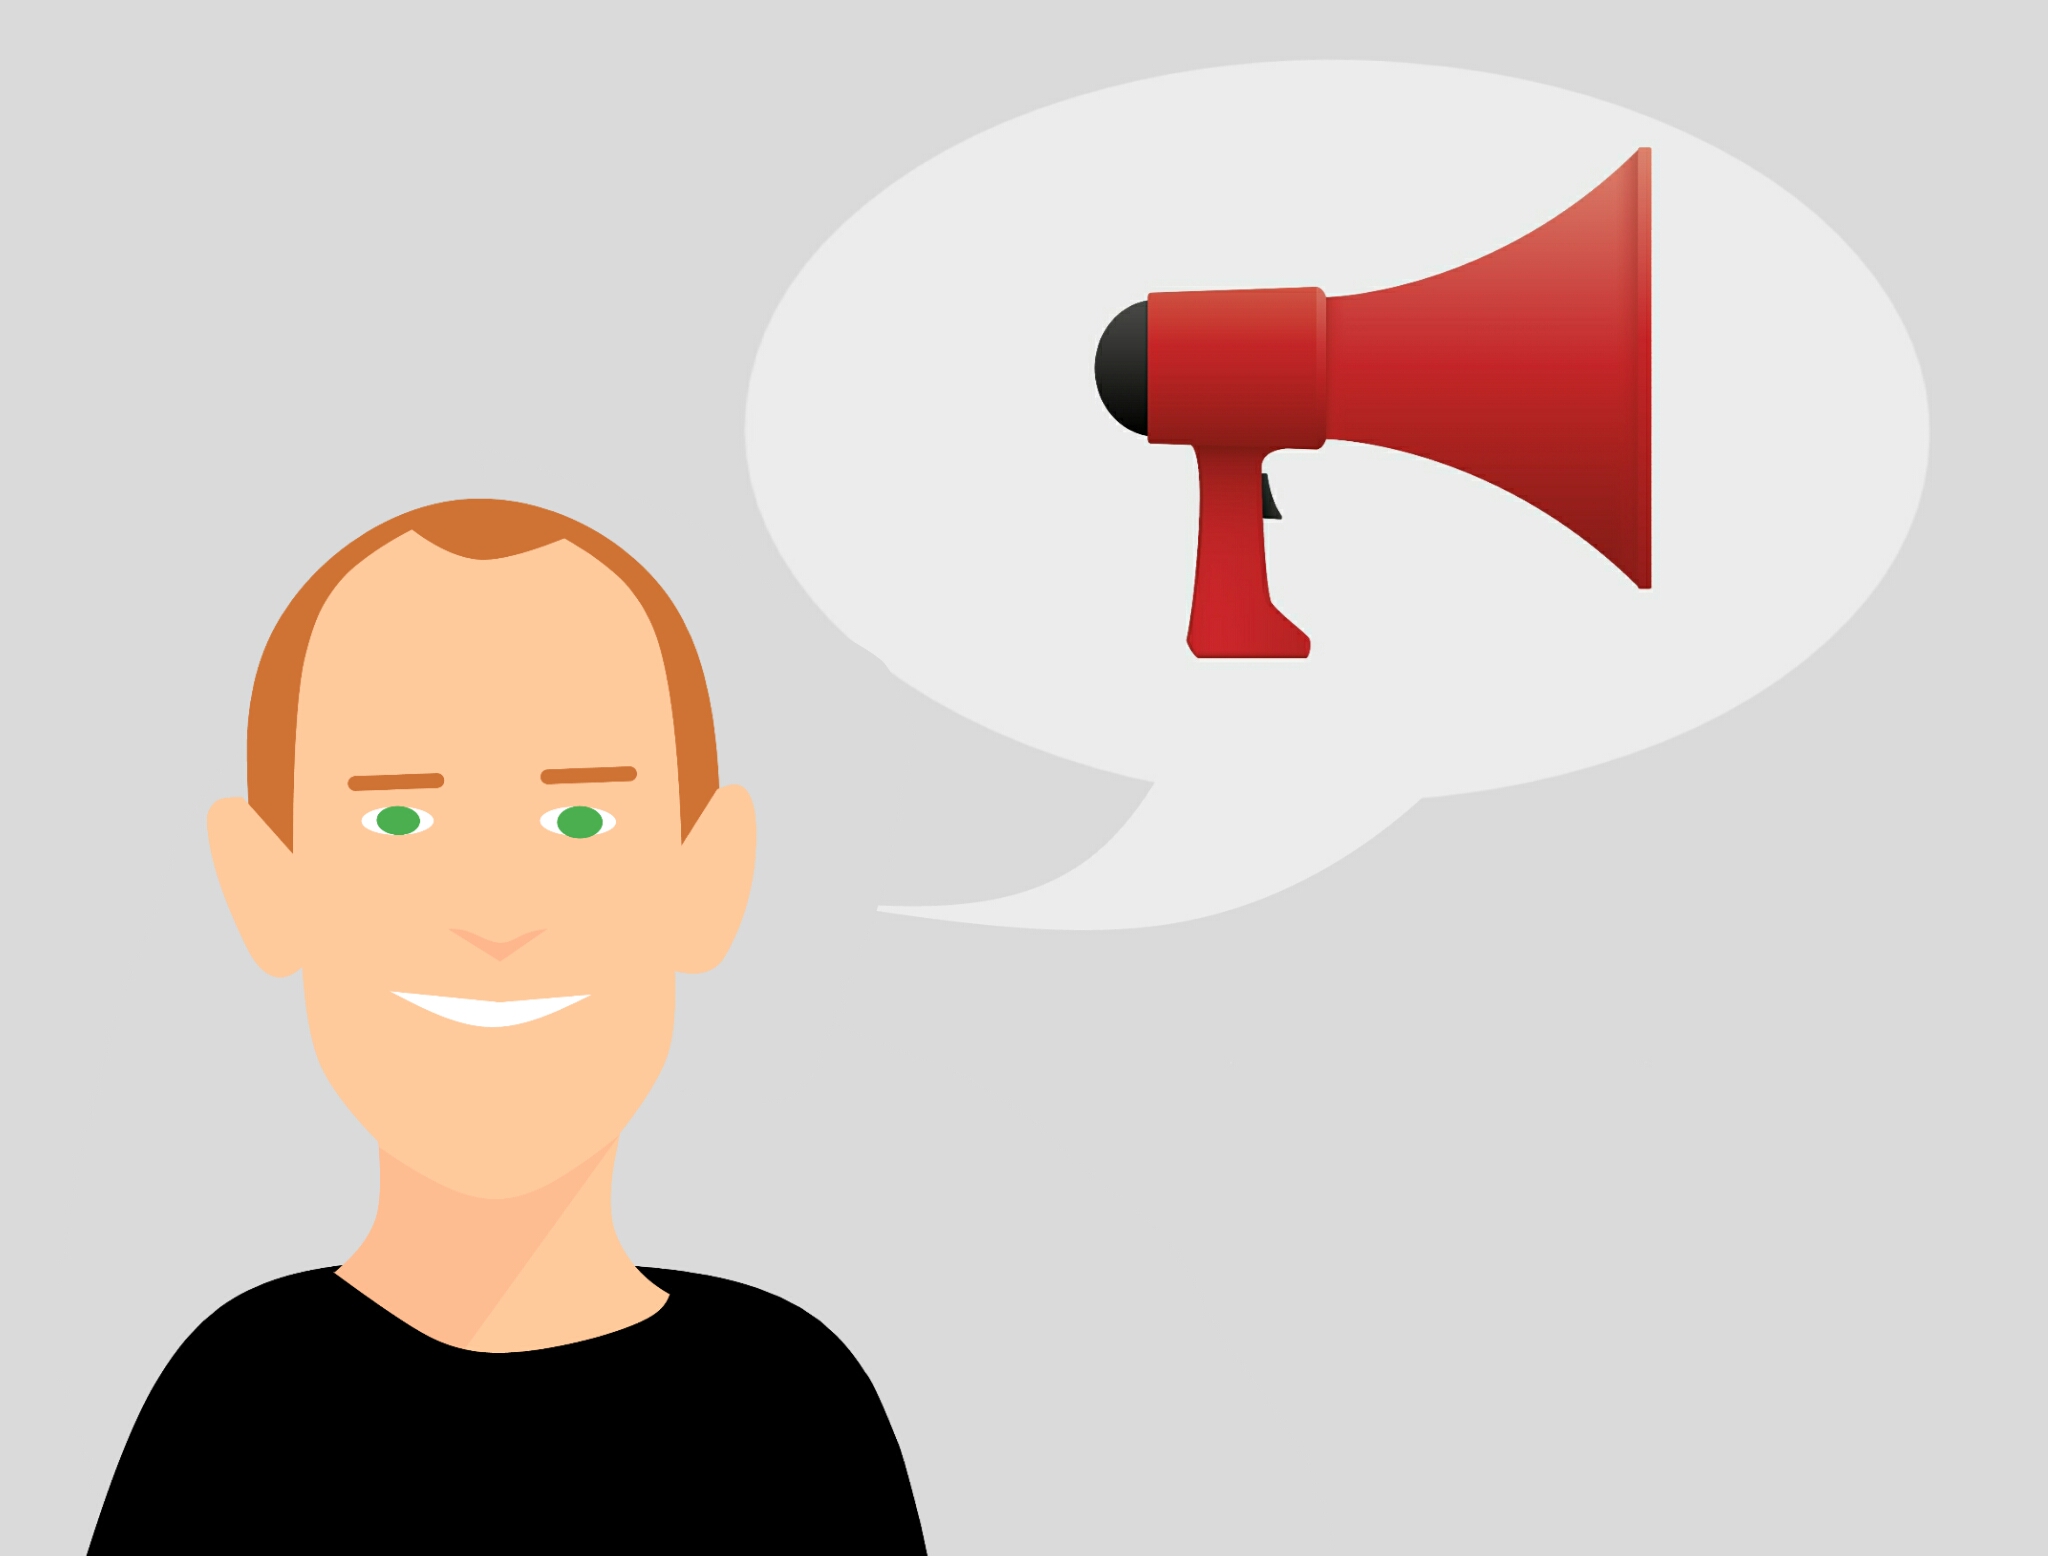
attention, notification, announcement, banner, idea, news, promo, advance, advancement, advertisement, advertising, backdrop, background, bubble, bullhorn, business, comment, communication, concept, creative, design, element, event, important